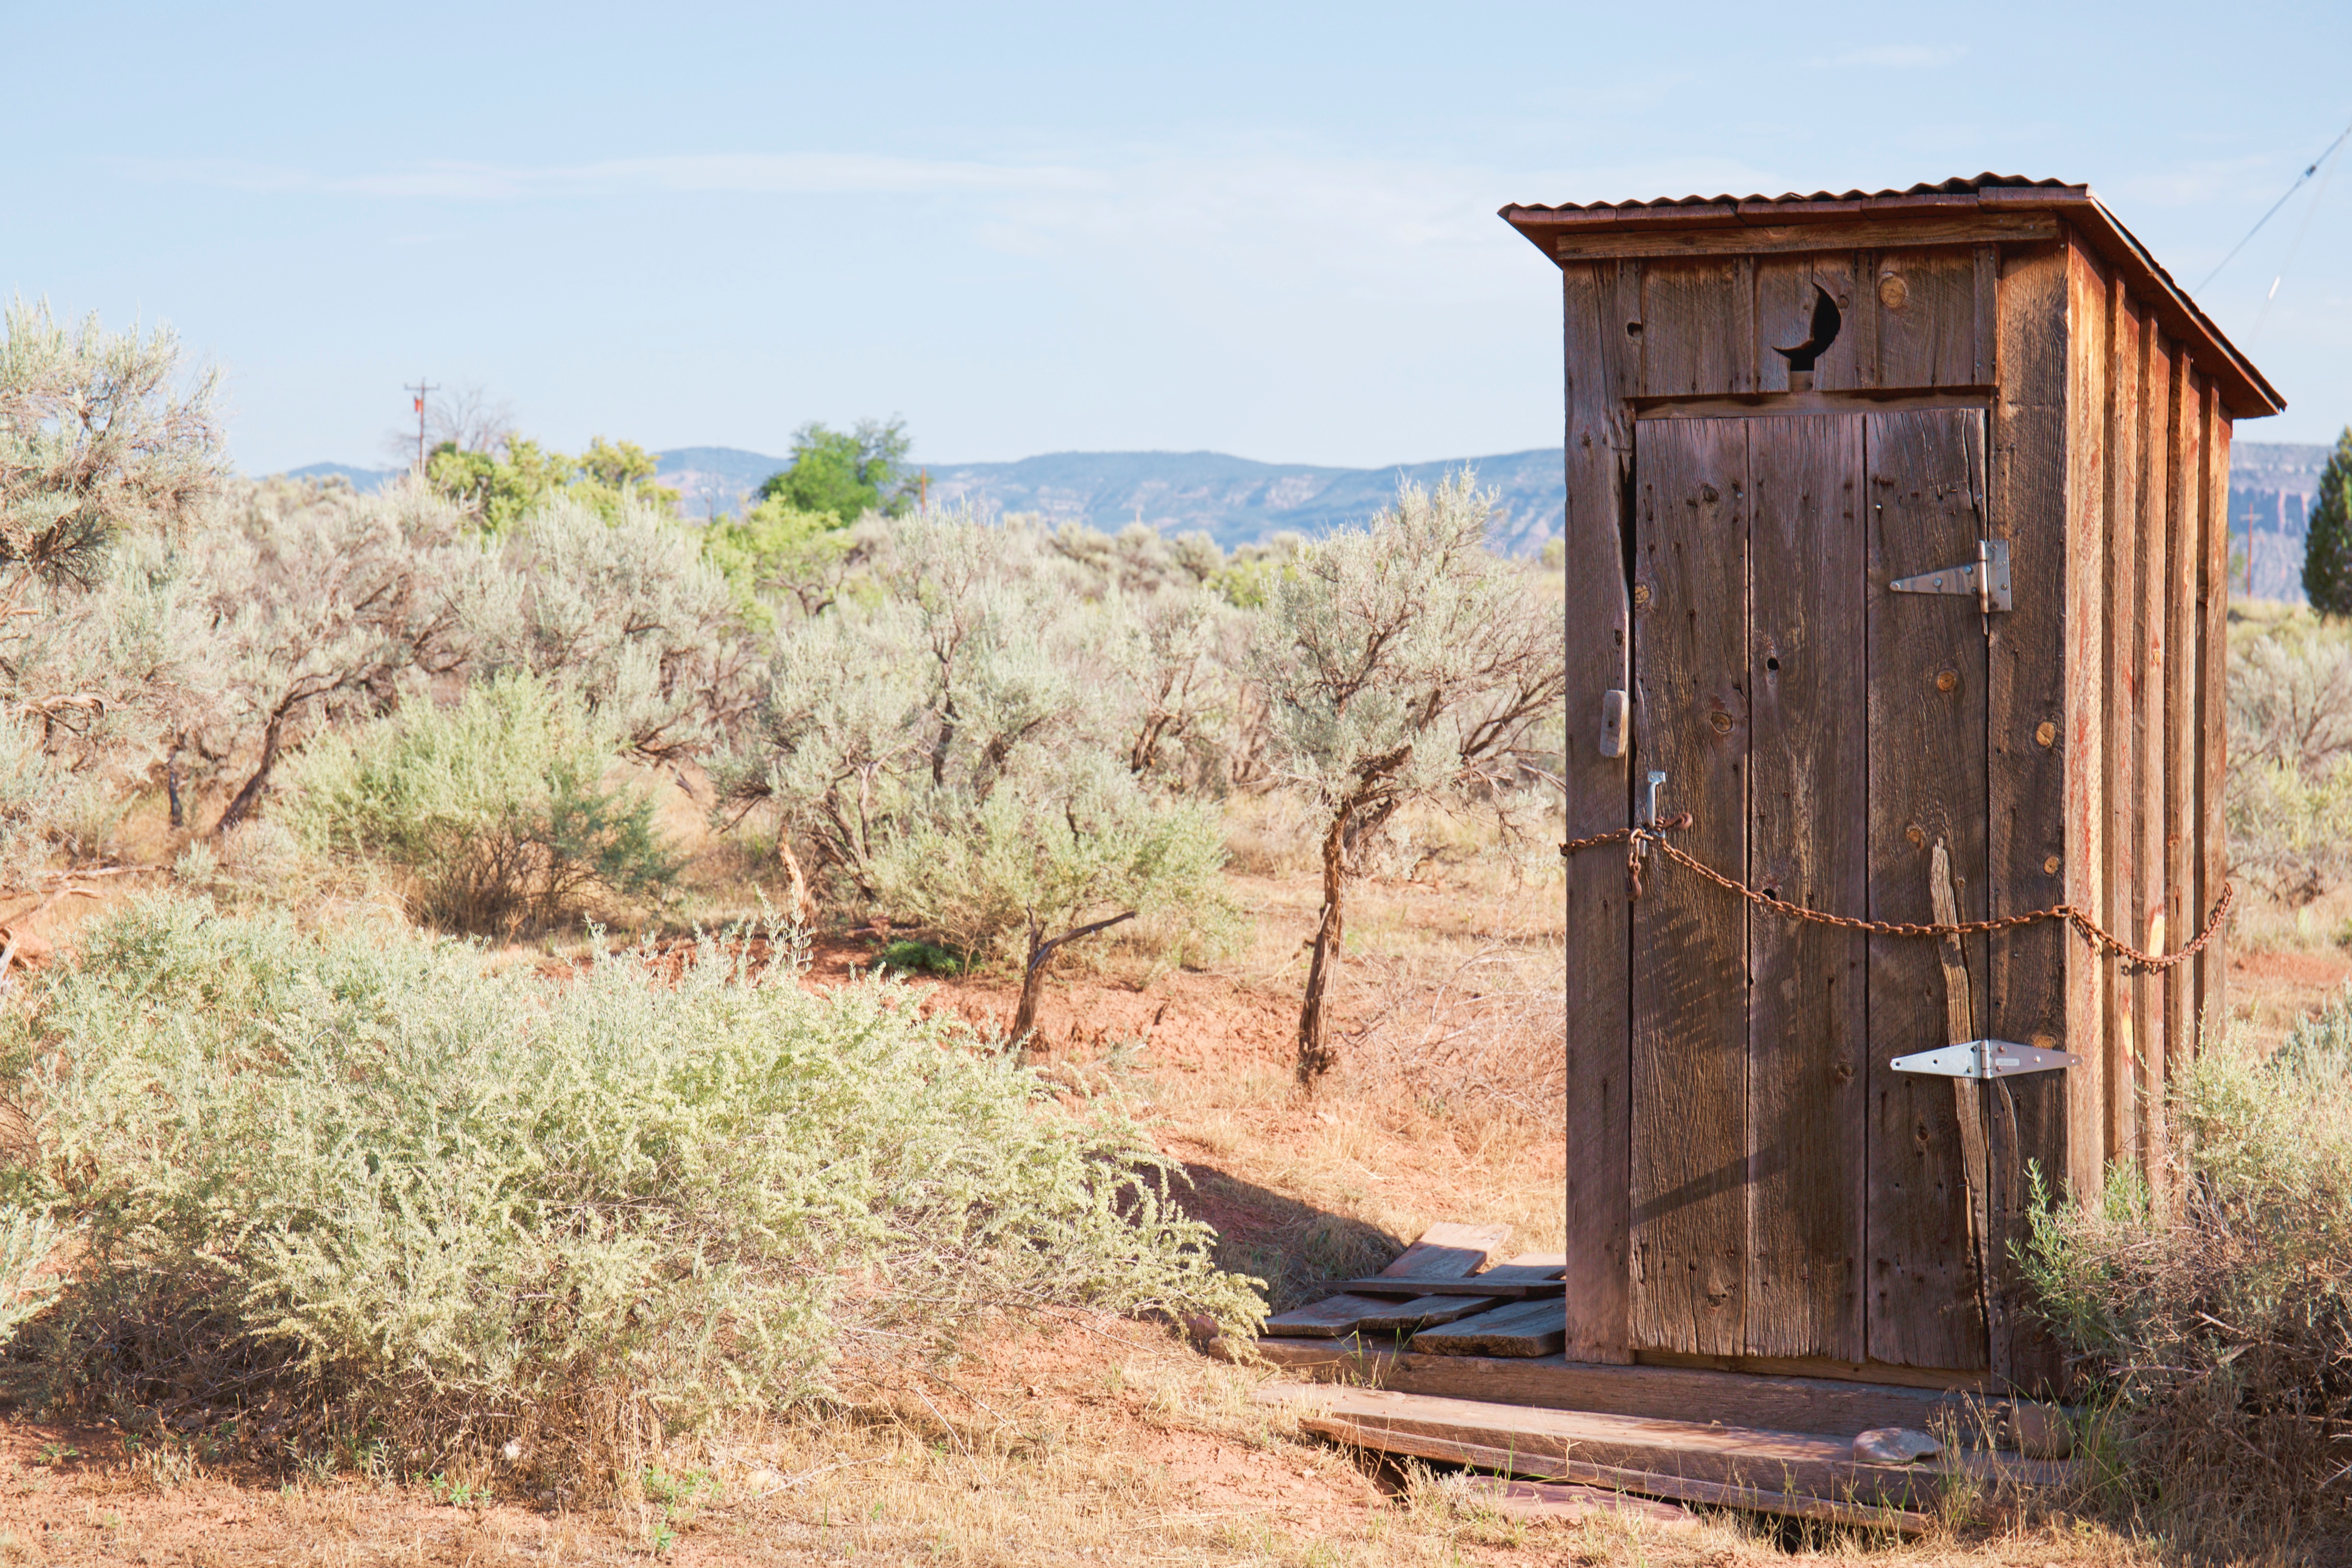
trail, prairie, hut, village, shack, ranch, agriculture, rural area